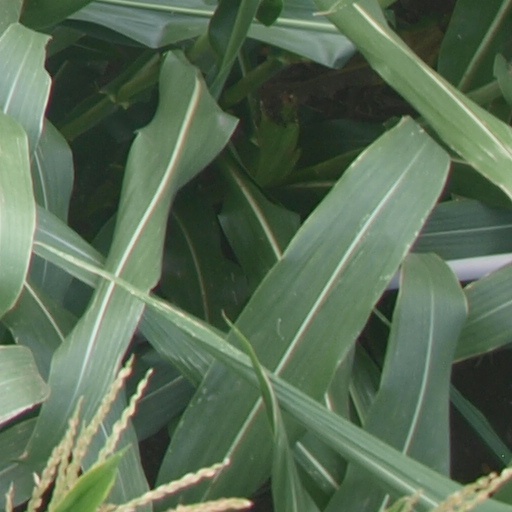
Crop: maize; corn